Telecoupling

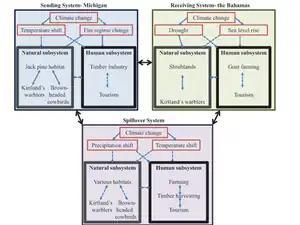

Kirtland's warbler is a species of migratory bird that leaves their breeding ground in the Michigan area for The Bahamas in the colder months. The Jack pine forests in Michigan provide much of the support and resources for the Kirtland's warblers. The logging industry and deforestation have led to a significant decline in the population. As the population became more vulnerable, the Brown-headed cowbird increased, and contributed to a further decline in the population of Kirtland's warblers. In response, both Michigan and the Bahamas attempted to protect the species, but created spillover effects in tourism, timber companies, and landowners of both locations.